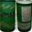
Label: can